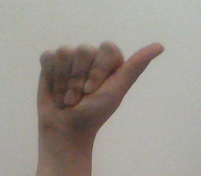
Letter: dhad